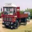
Label: truck